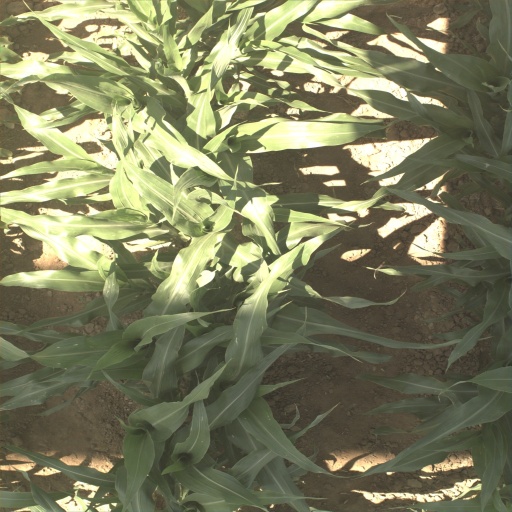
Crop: sorghum